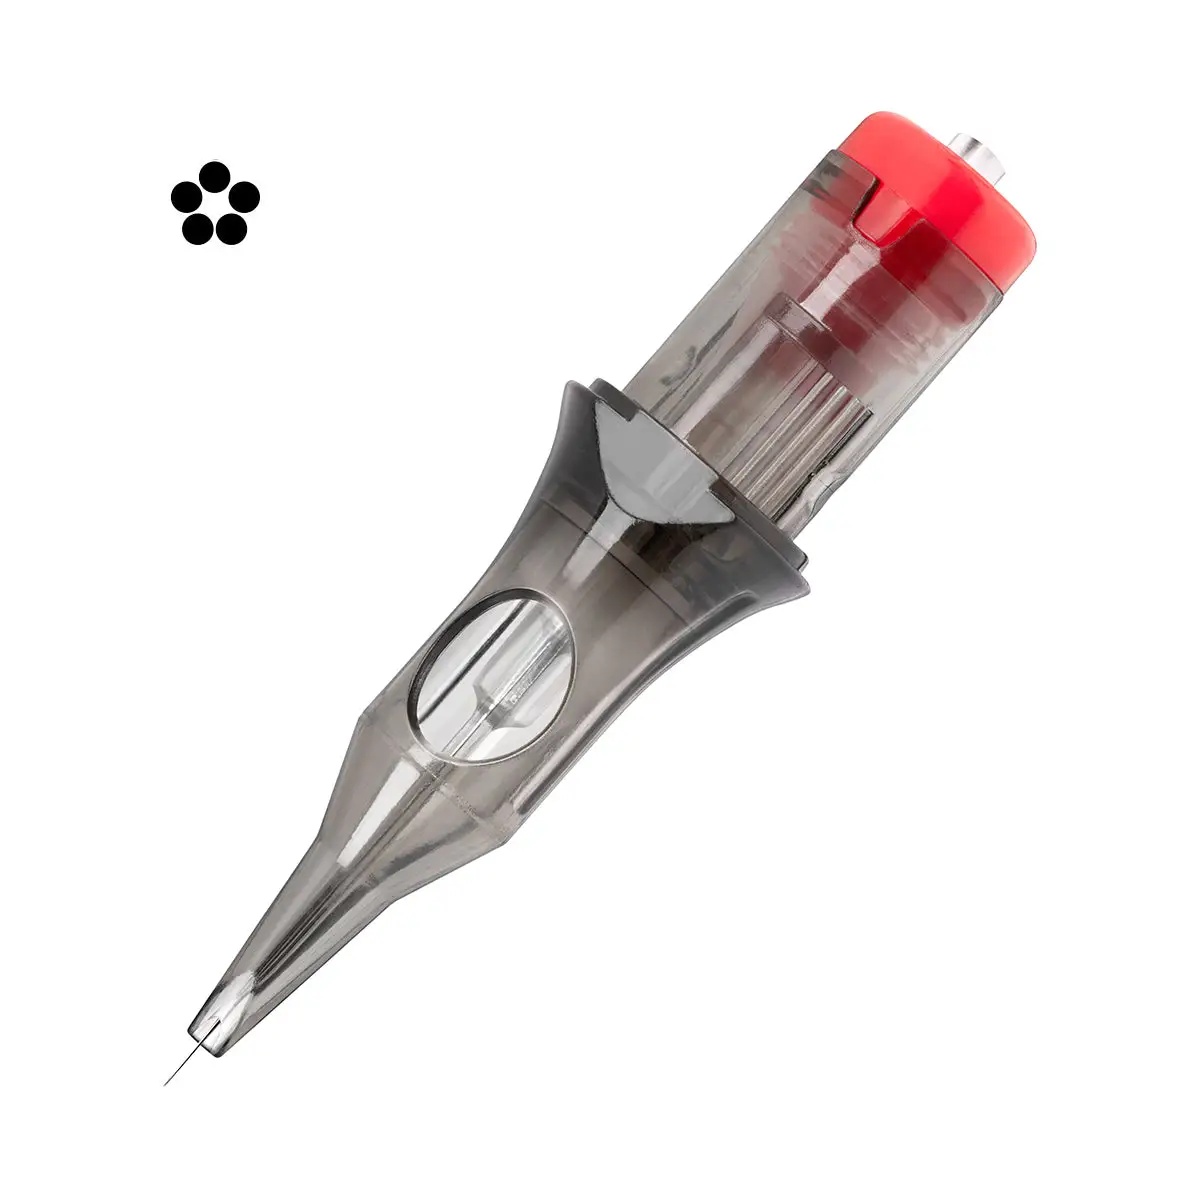
EL CARTEL Tattoo Patronen V2 0.30 5RL Long Taper 10stk.
EL CARTEL Tattoo Patronen V2 0.30 5RL Long Taper 10stk. Die EL CARTEL Tattoo Patronen V2 0.30 5RL Long Taper bieten Ihnen zuverlässige Leistung für präzise Tattoo-Arbeiten. Mit einem Nadeldurchmesser von 0,30 mm und dem Long Taper-Design sind diese Cartridge-Nadeln ideal für feine Linien und detaillierte Arbeiten , sowohl bei traditionellen als auch modernen Tattoos . Vorteile : Hochwertige Nadeln : Für präzise und saubere Linien Kompatibilität : Passt zu den meisten Tattoo-Geräten Verlässlichkeit : Reduziert Hautschäden durch scharfe Nadeln Packungsgröße : 10 Stück für eine langanhaltende Nutzung Vertrauen Sie auf EL CARTEL für Ihre Tattoo-Projekte und erzielen Sie mit den 0.30 mm 5RL Long Taper Patronen beste Ergebnisse.
Brand: EL CARTEL
Category: Business & Industrial > Piercing & Tattooing > Tattooing Supplies > Tattooing Needles > Round Liner Tattooing Needles